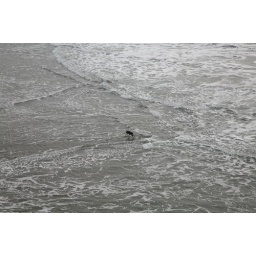
This dog and owner were having fun on the beach in San Francisco.